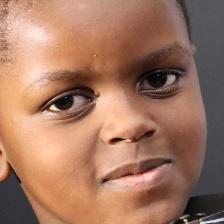
Label: faces